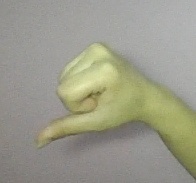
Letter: waw